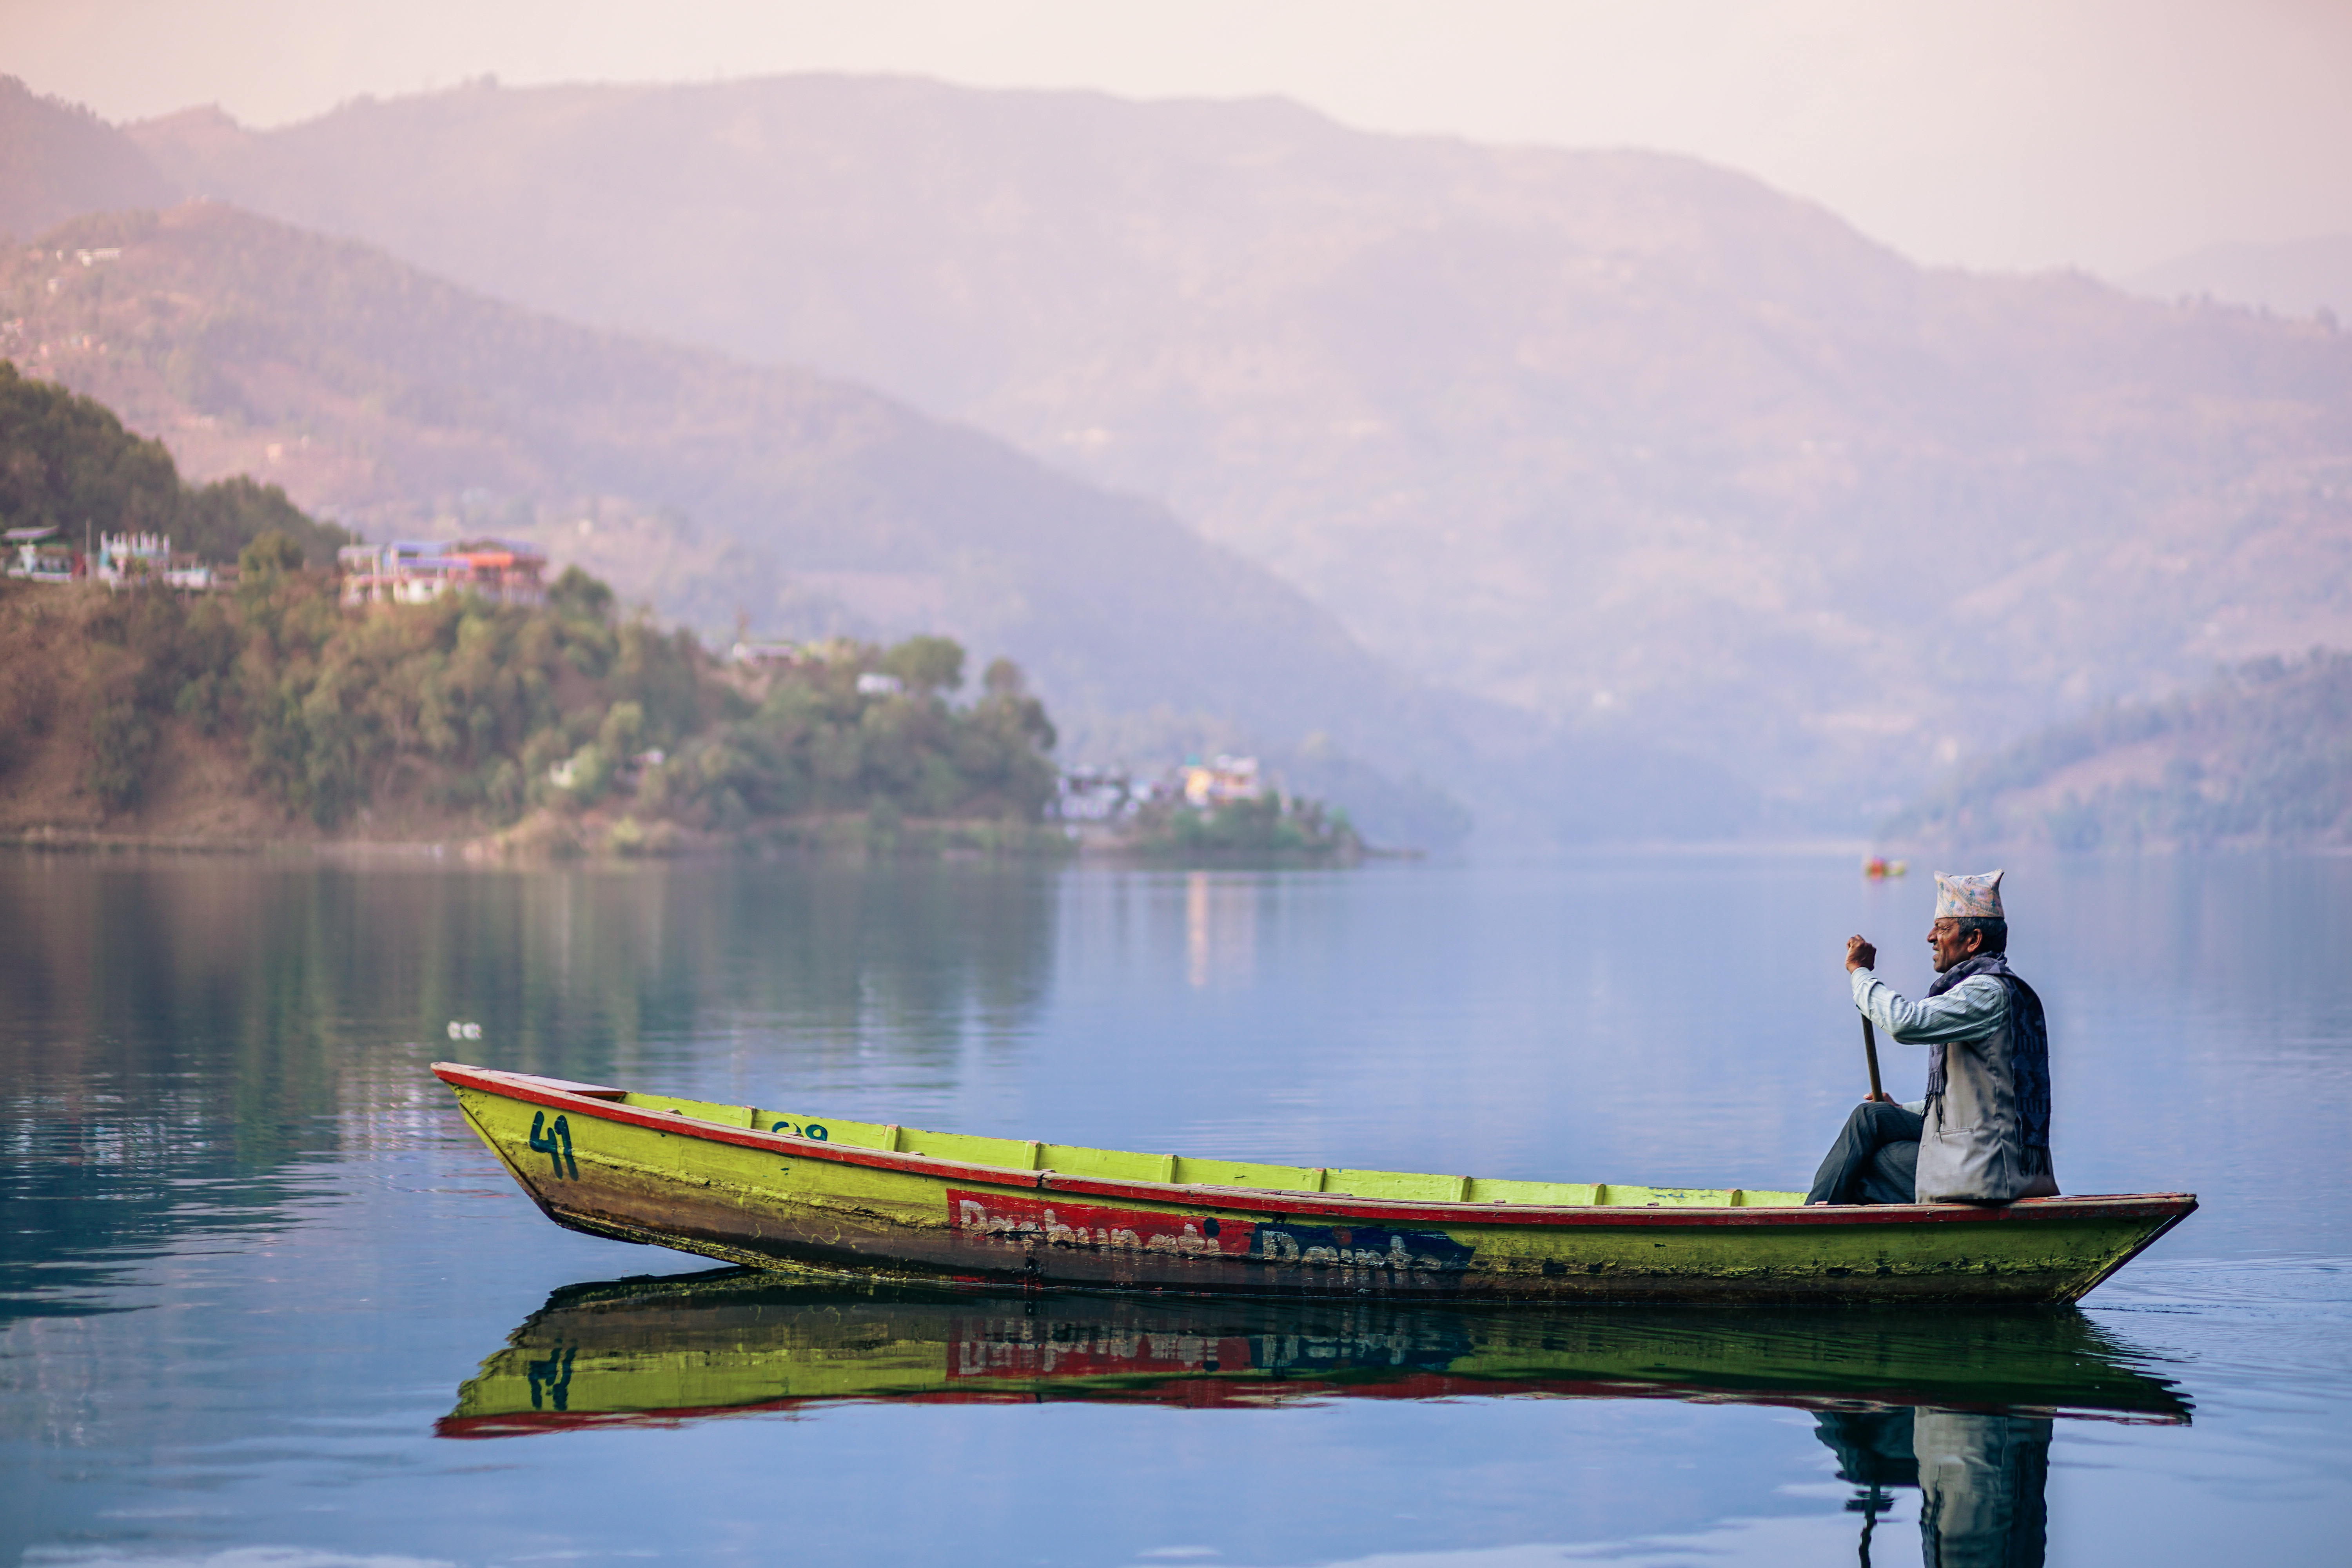
man, sea, water, boat, morning, lake, river, guy, canoe, reflection, vehicle, bay, reservoir, boating, watercraft, rowing, loch, watercraft rowing